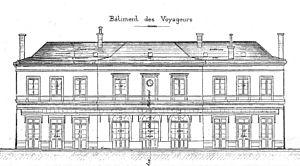
Dessin de la future gare ferroviaire de Chambéry (bâtiment voyageurs), en Savoie.
La gare de Chambéry - Challes-les-Eaux est une gare ferroviaire française des lignes de Culoz à Modane et de Saint-André-le-Gaz à Chambéry, située sur le territoire de commune de Chambéry, dans le département de la Savoie, en région Auvergne-Rhône-Alpes.